Federal Triangle

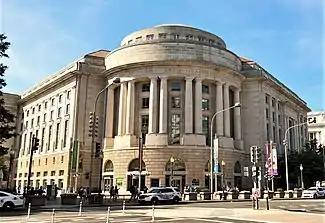
The Pennsylvania Avenue entrance to the Ronald Reagan Building

The continuing existence of the District Building, Old Post Office Pavilion, and Southern Railway building as well as parking issues became points of contention during Federal Triangle's first 50 years. District of Columbia officials said in 1958 that they were willing to have the District Building torn down and Federal Triangle "finished" (if the city was properly compensated), but a lack of federal funds defeated the move. In 1995, the D.C. and federal governments signed an agreement in which the federal government would construct a new top floor and renovate the building (at a cost of $47 million) in return for a 20-year lease on 130,000 square feet (12,090 square metres) of space in the structure. Plans were developed in 1970 to demolish most of the Old Post Office Pavilion (leaving only the bell tower). But opposition to the plan emerged, and the following year plans were made to restore the building instead. In 1973, the General Services Administration (GSA) developed a plan save the Old Post Office Pavilion, and the National Capitol Planning Commission agreed to the project. An $18 million renovation began in 1977. The renovation was completed in 1983 to highly positive reviews. In the late 1980s, plans were laid to double the size of the Old Post Office Pavilion's retail space to 75,000 square feet (6,975 square metres) in order to attract more shoppers to the building. Utilizing the provisions of the "Public Buildings Cooperative Use Act of 1976", the retail space expansion was financed and completed in 1992. Despite the federal government's intention to demolish the Southern Railway Building and construct a federal office building on the site to complete the Federal Triangle complex, the building stood until 1971. It was demolished in that year, and turned into a parking lot.